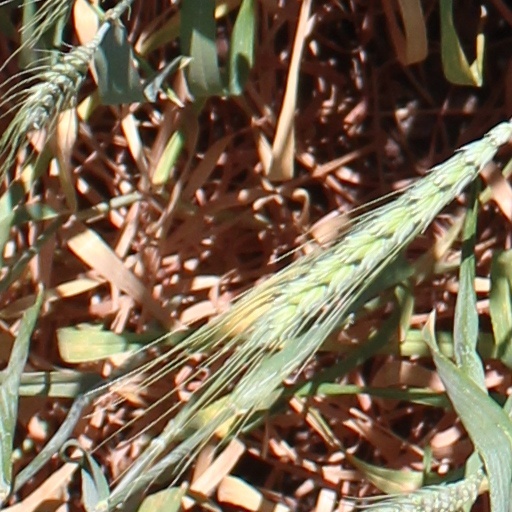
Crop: wheat